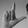
ASL letter: L